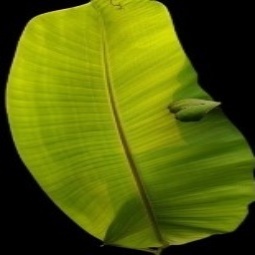
Label: Sulphur